Georgia Hardstark

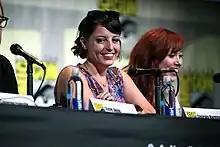
Hardstark and Ward in 2016

In 2009, while still working at her receptionist job, Hardstark and her friend, Alie Ward, created a drink called the McNuggetini. She blogged about it on a website called This Recording, and shortly after, Hardstark and Ward recorded an instructional video on how to make the drink. According to Hardstark, after the video blew-up on YouTube, someone from the Cooking Channel sent the pair a Facebook message asking if they would record more instructional cocktail videos online. Given that message, Hardstark quit her receptionist job to pursue this new career path.